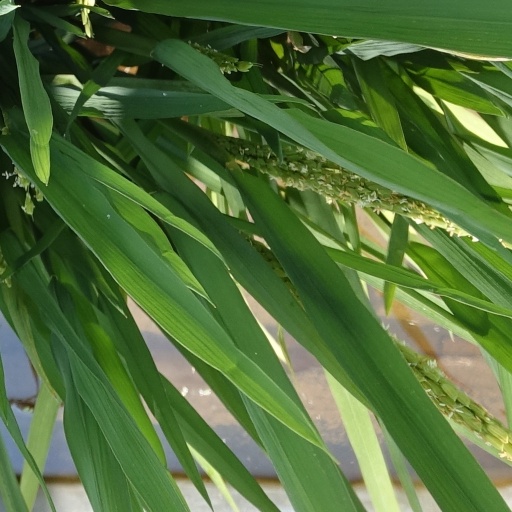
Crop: rice